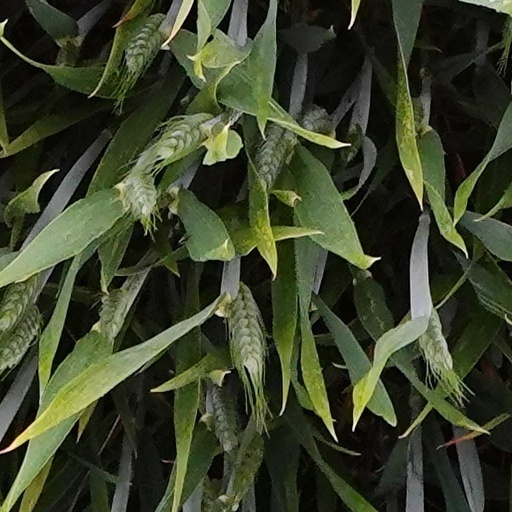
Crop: wheat